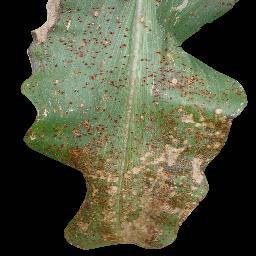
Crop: corn
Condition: (maize)_common_rust